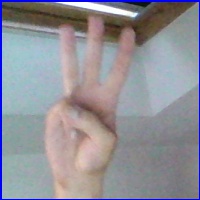
Letra: W